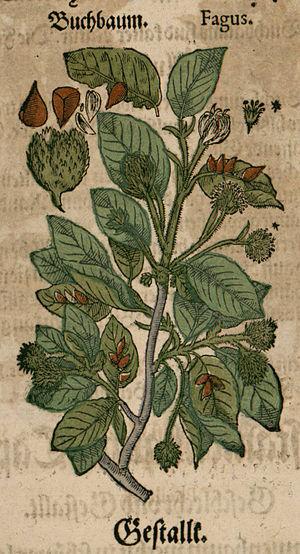
Représentation d'un Hêtre (Fagus sylvatica).
Le Hêtre commun, Fagus sylvatica, couramment désigné simplement comme le hêtre est une espèce d'arbres à feuilles caduques, indigène d'Europe, appartenant à la famille des Fagaceae, tout comme le chêne et le châtaignier.